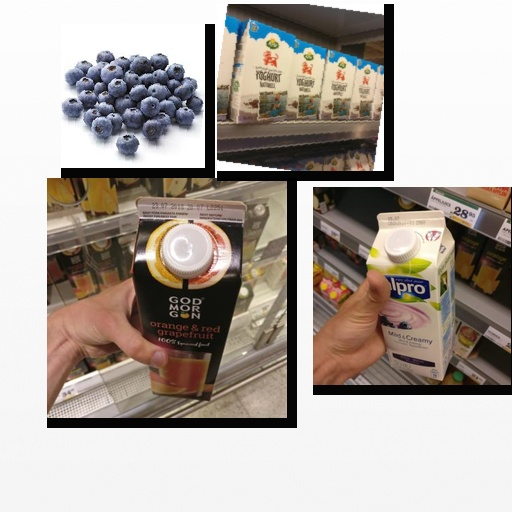
Food items: natural_yogurt, blueberry_soy_yogurt, grapefruit_juice, blueberry